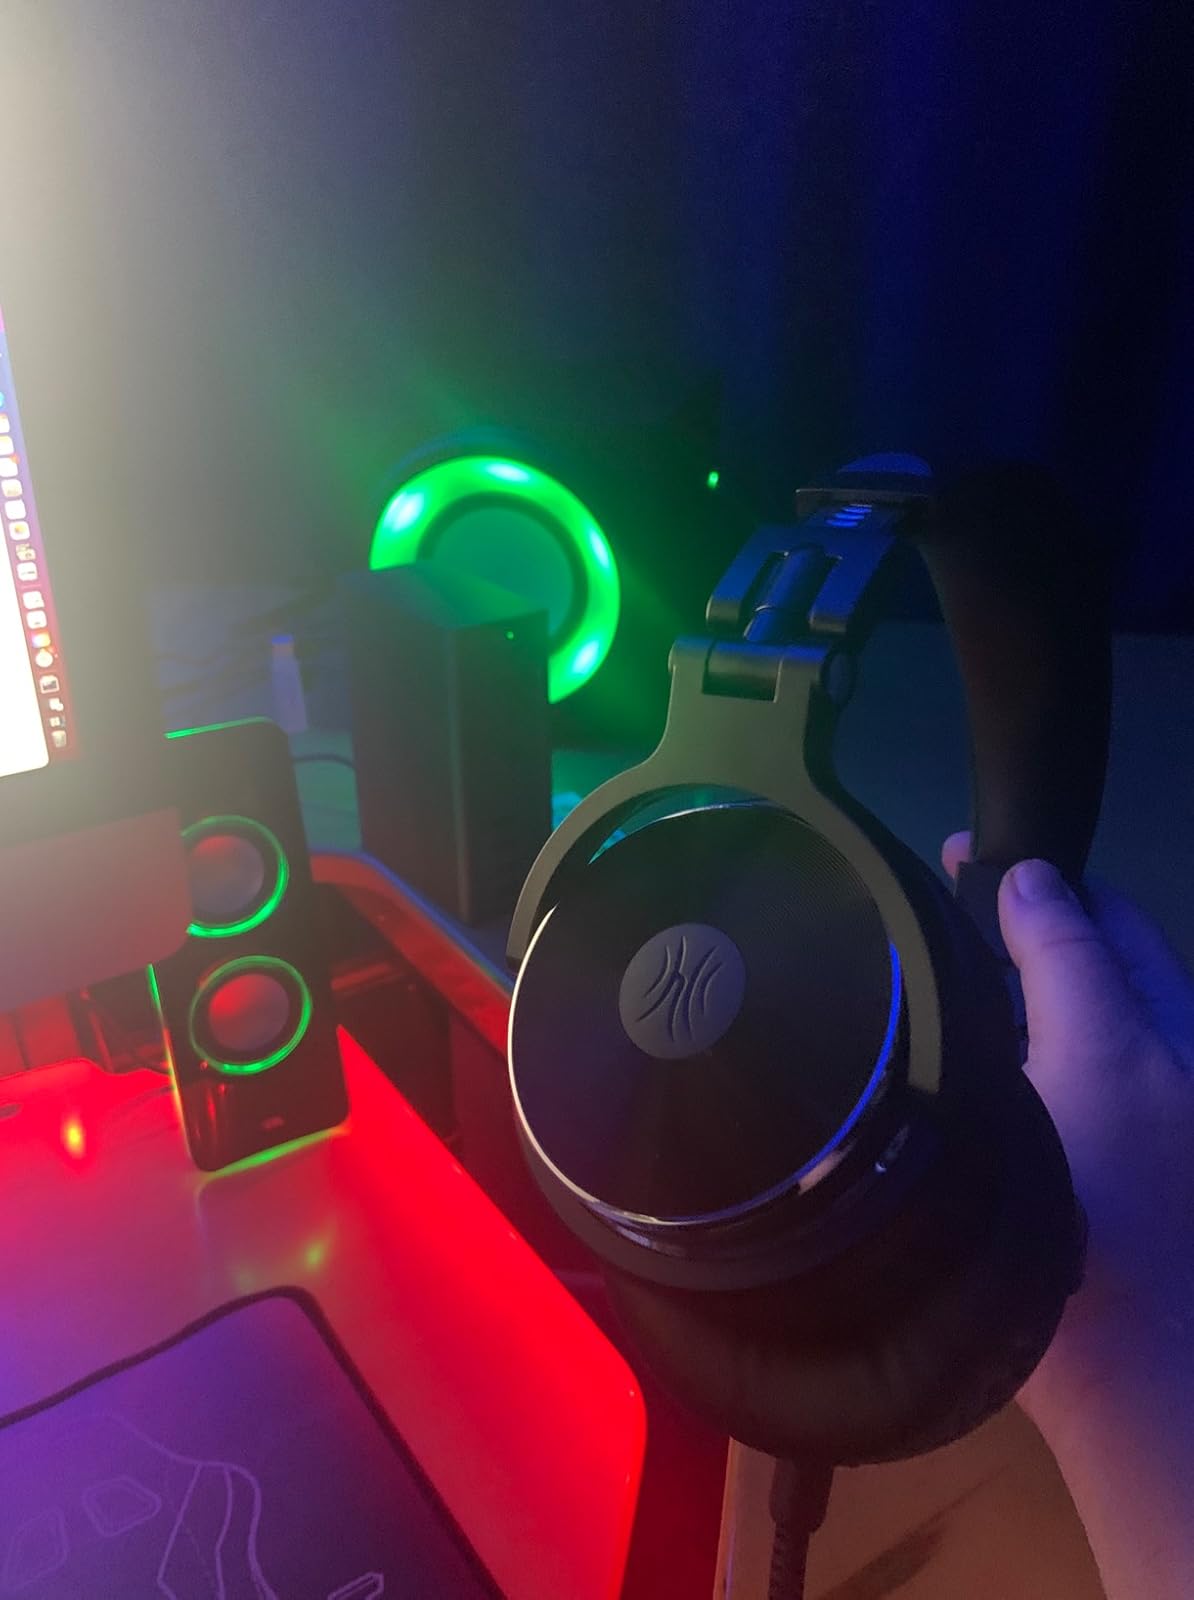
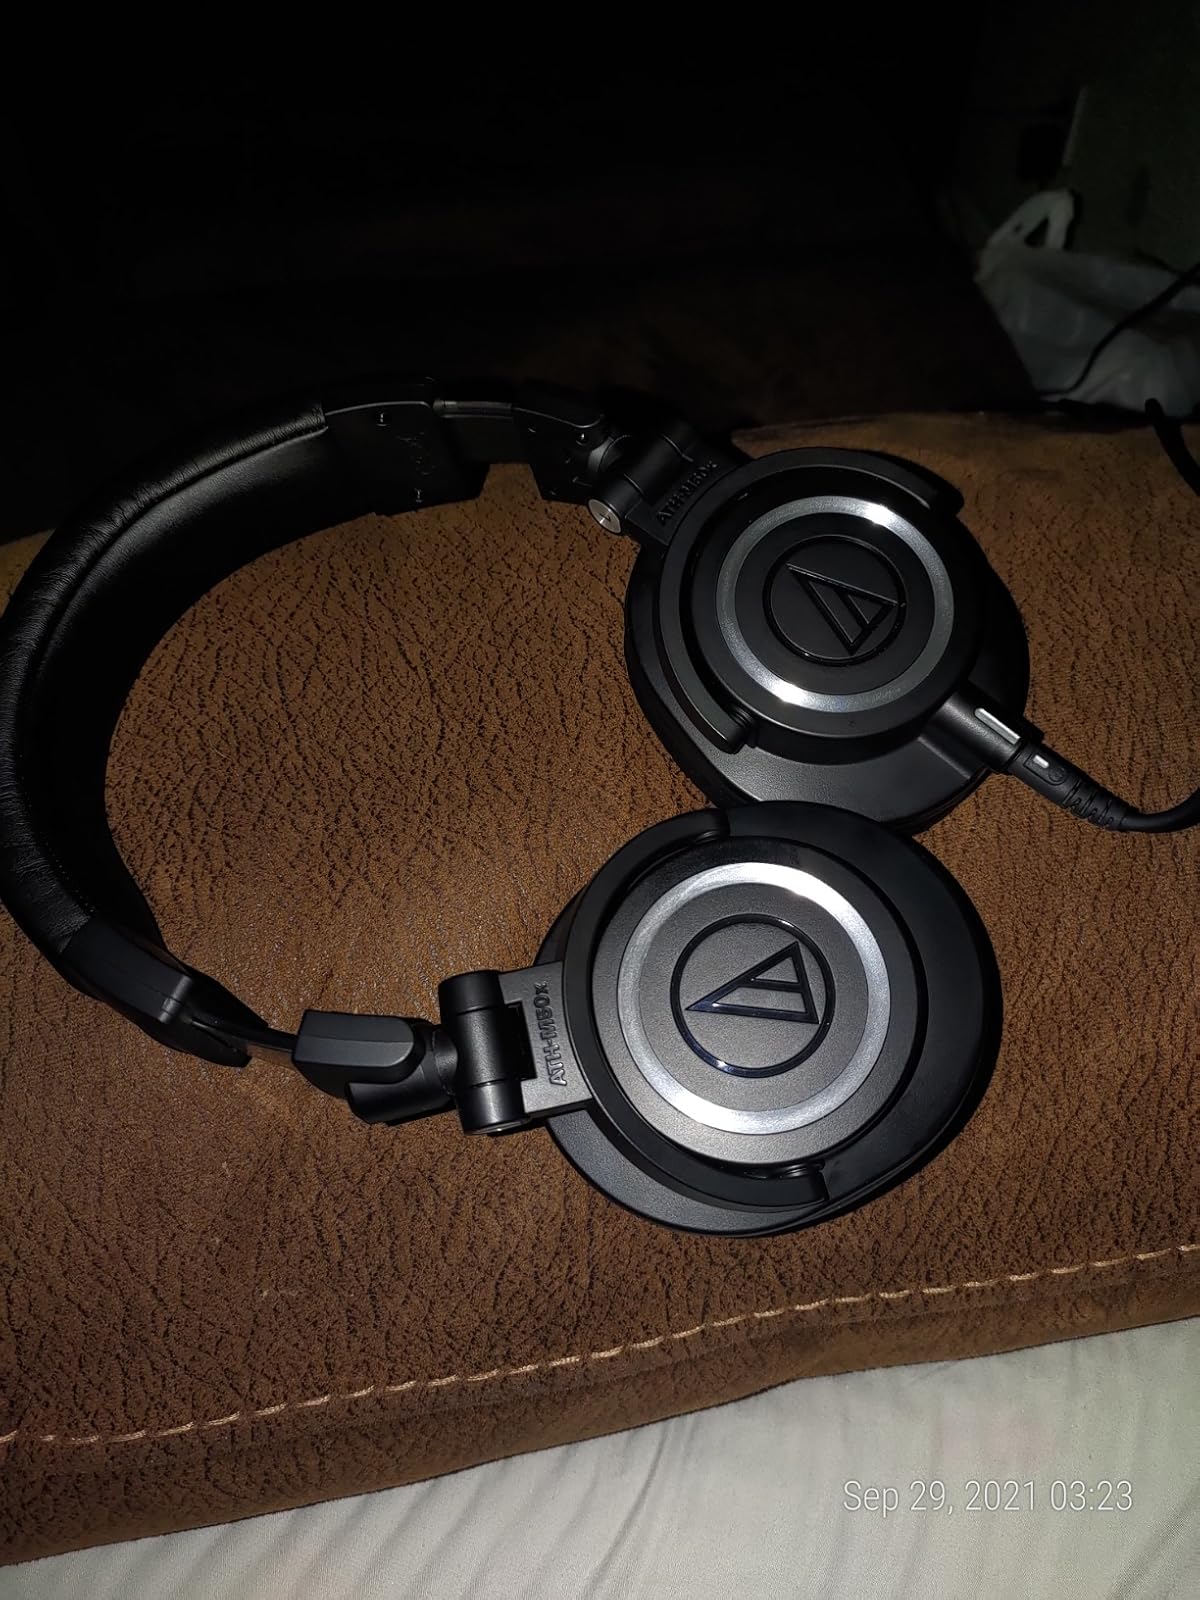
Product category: headphones
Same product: no